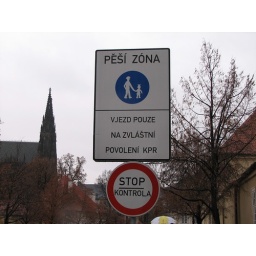
A street sign in Prague